Cuthbert Historic District

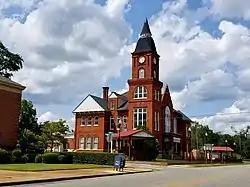
Randolph County Courthouse - 2017

Cuthbert Historic District, in Cuthbert in Randolph County, Georgia, is a historic district which was listed on the National Register of Historic Places in 1975.